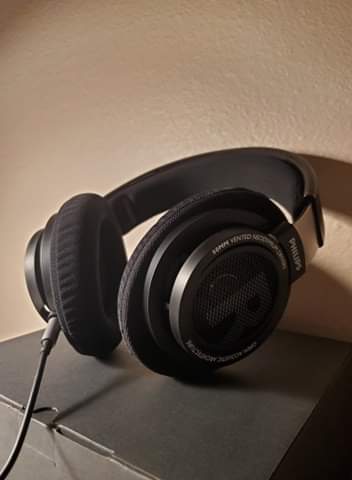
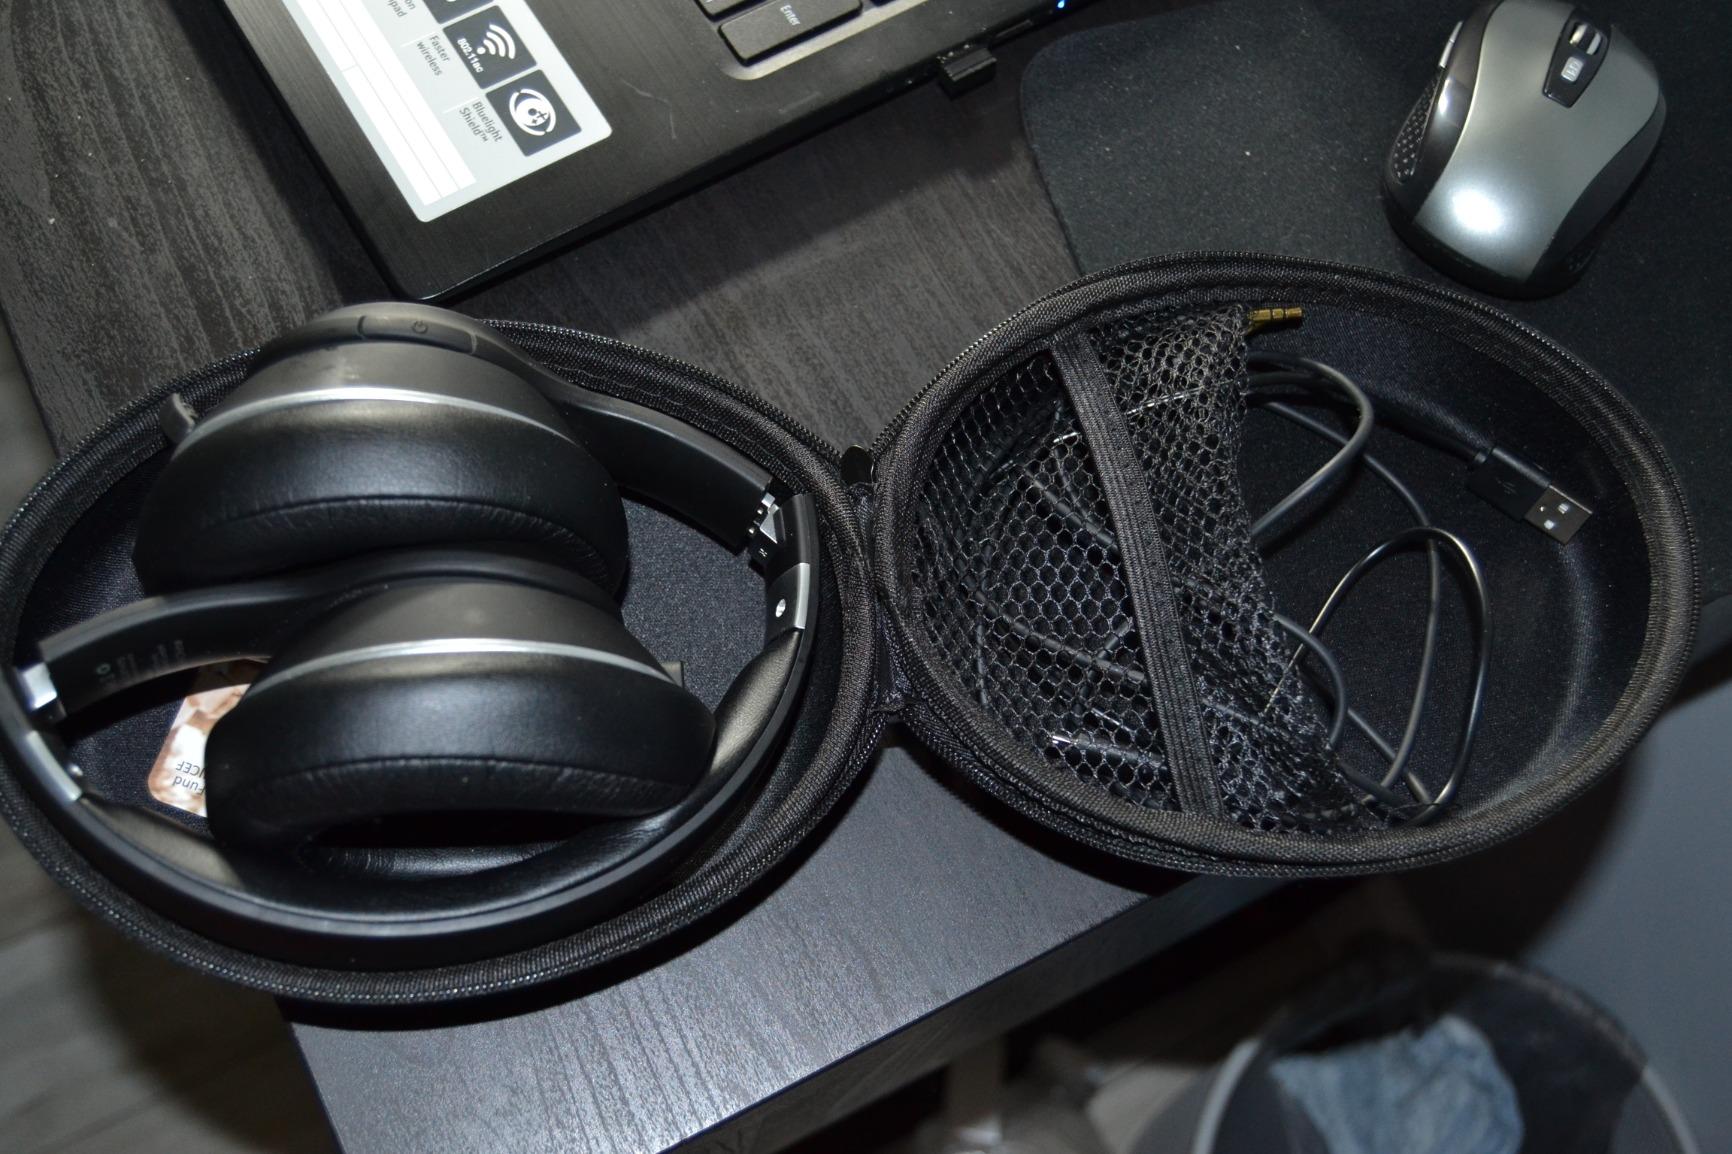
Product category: headphones
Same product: no